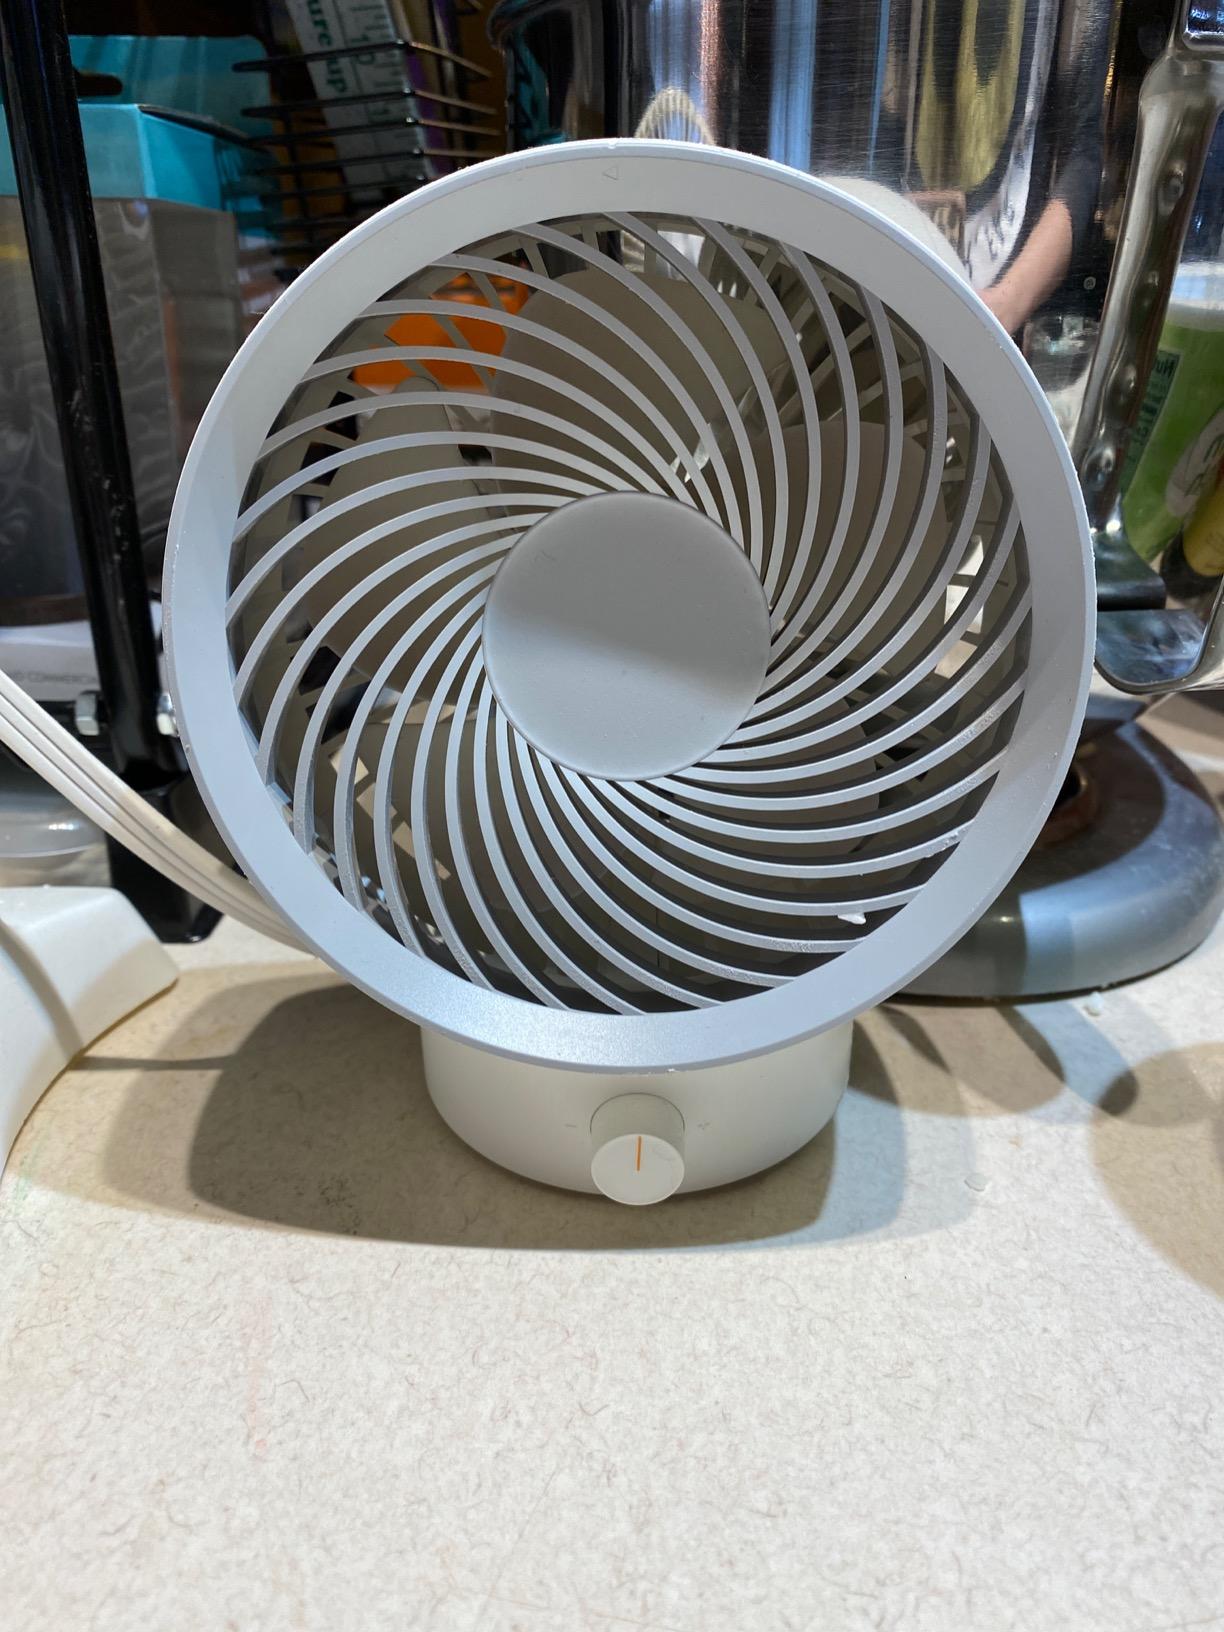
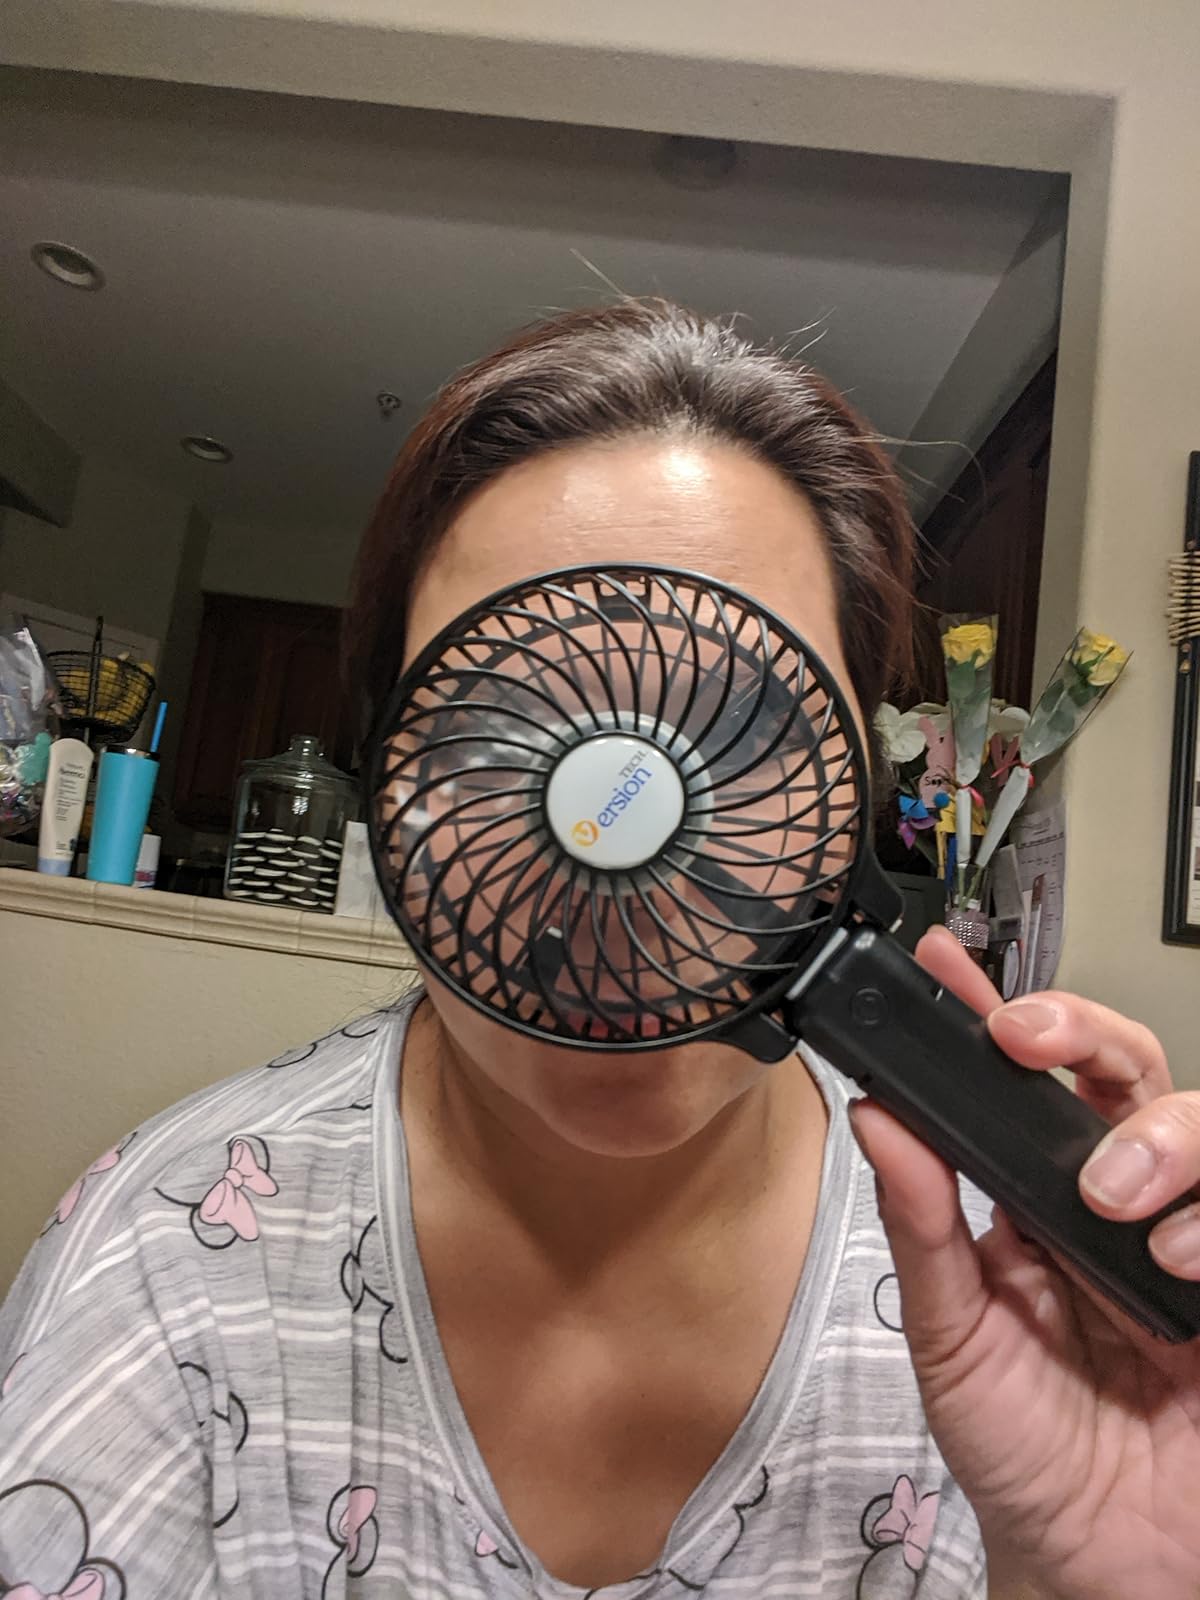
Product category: fan
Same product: no